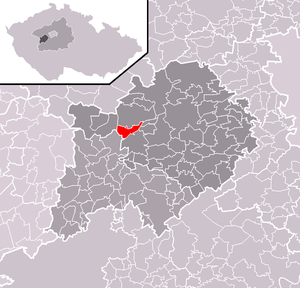
Svatá est une commune du district de Beroun, dans la région de Bohême-Centrale, en Tchéquie. Sa population s'élevait à 523 habitants en 2020.